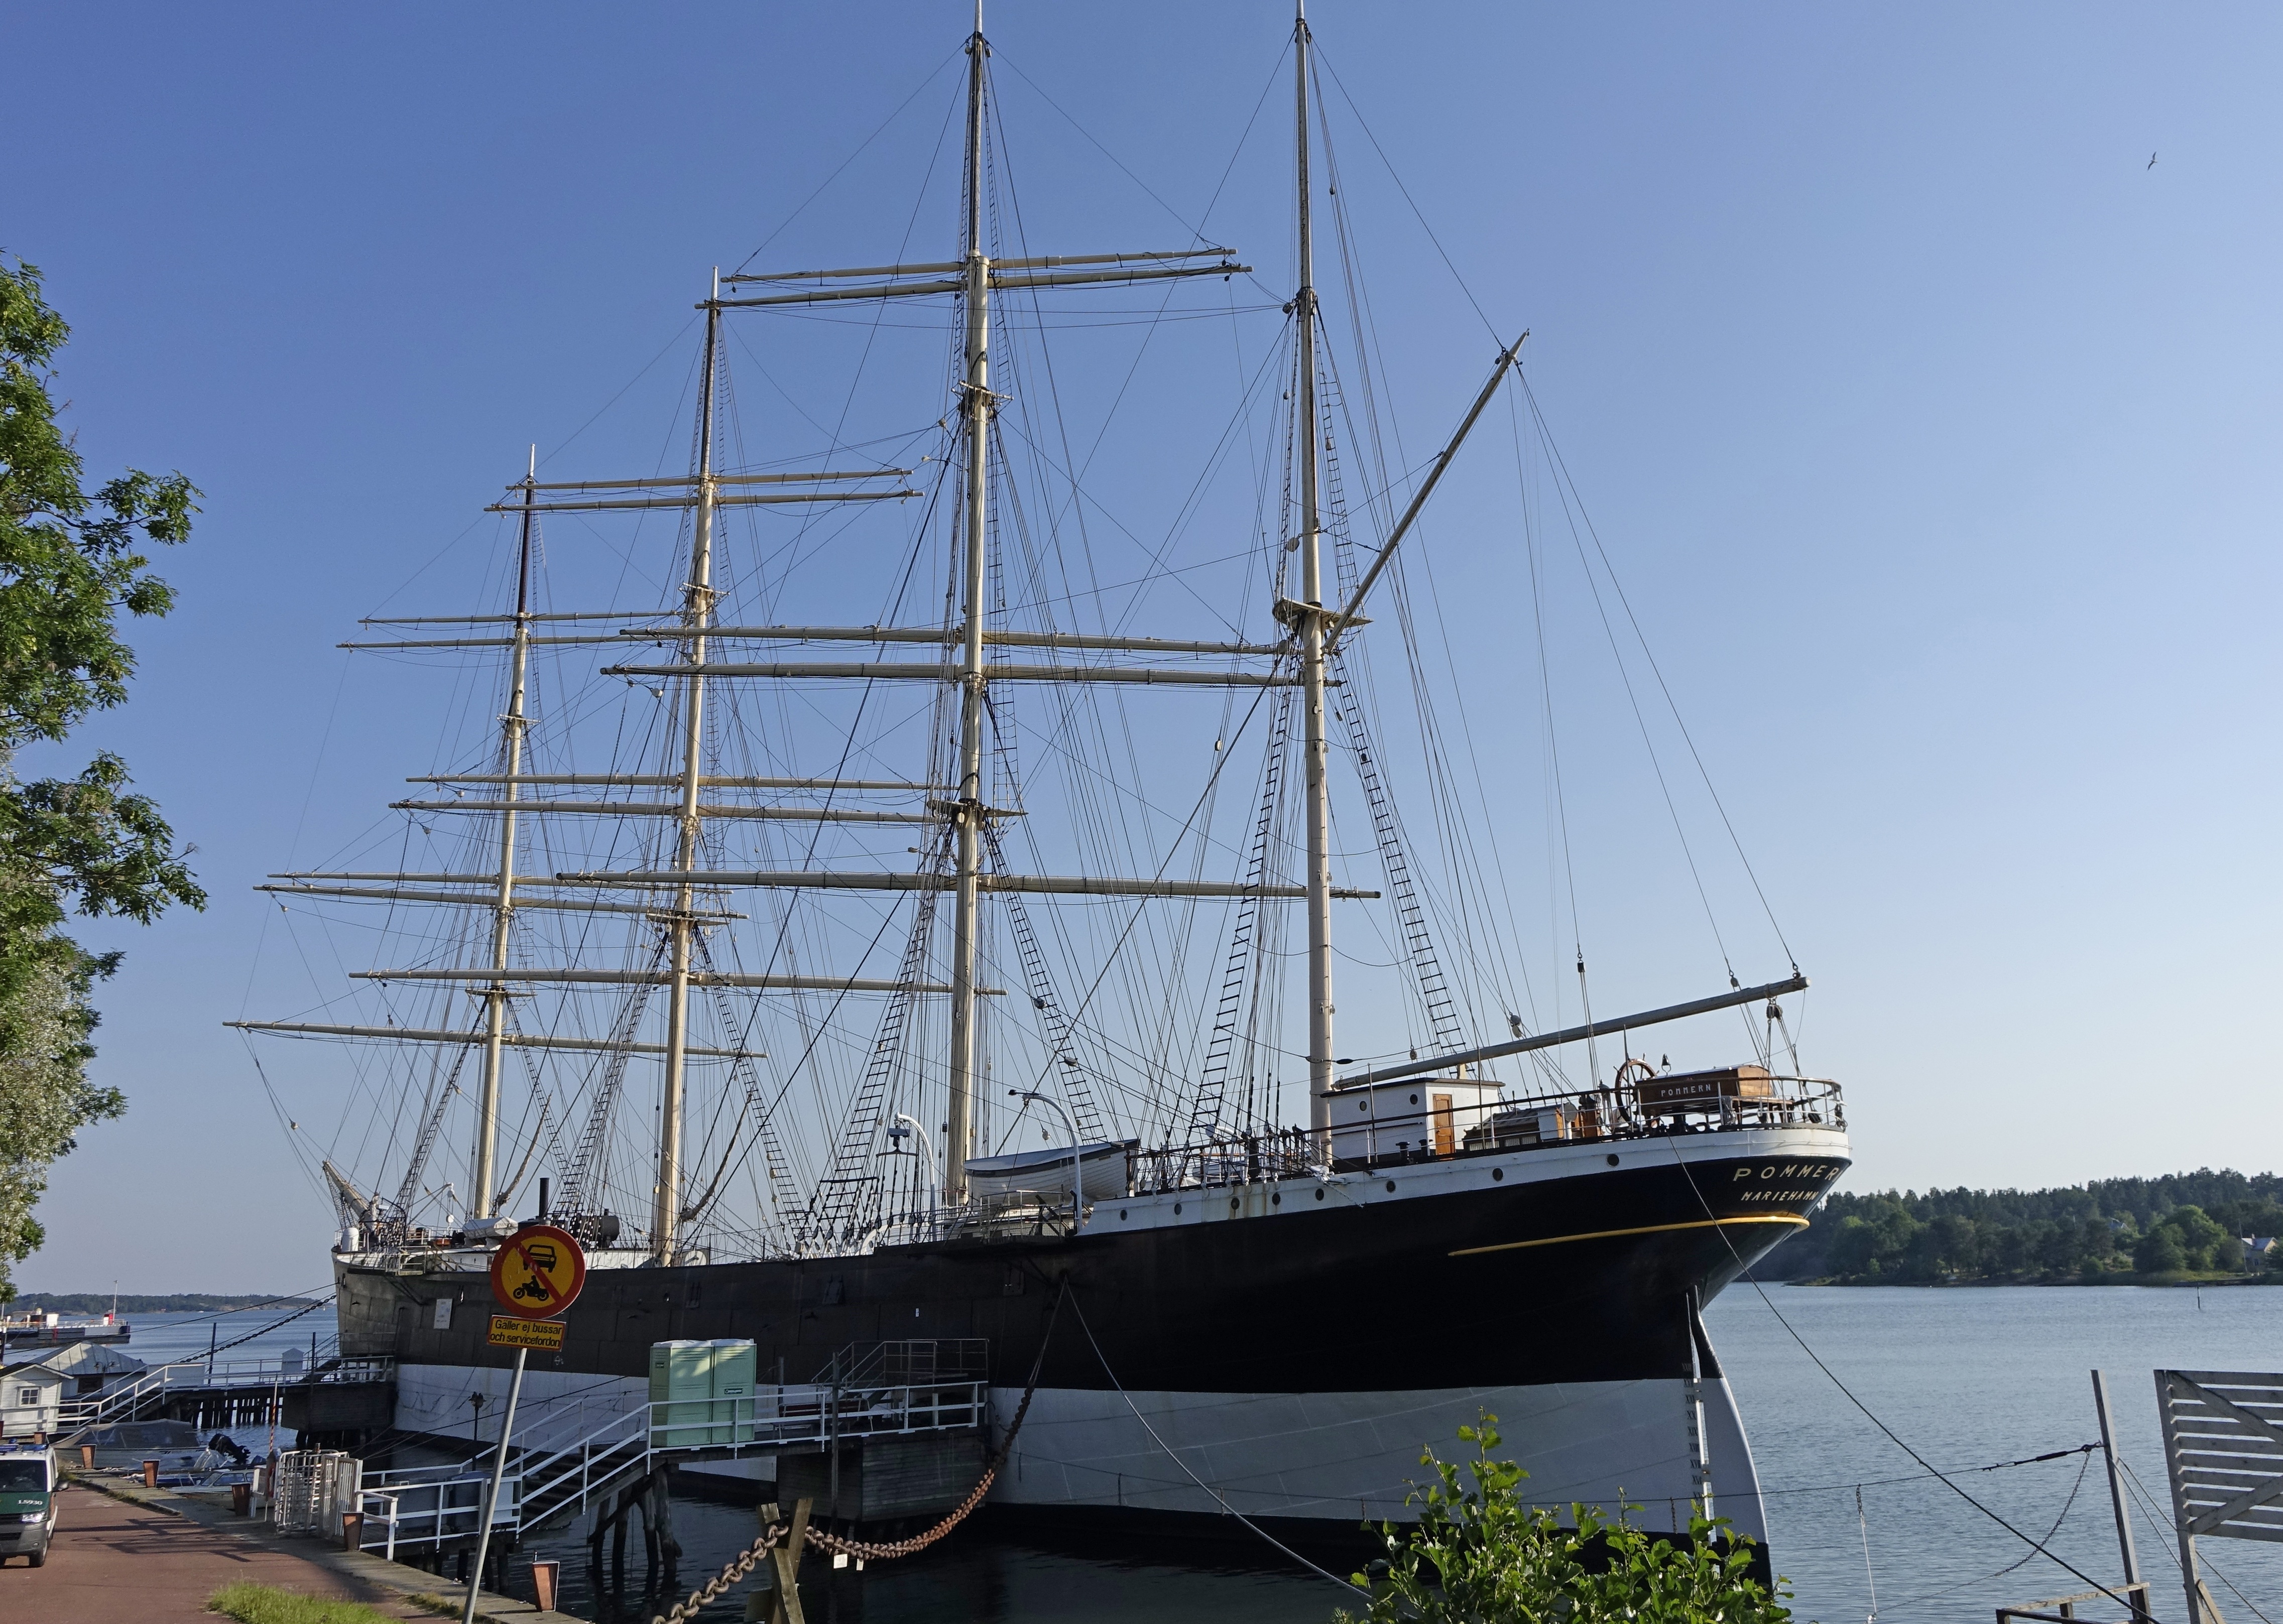
sea, boat, ship, vehicle, mast, sailboat, sail, sailing vessel, watercraft, schooner, windjammer, barque, pomeranian, brig, sailing ship, fishing vessel, tall ship, galleon, four master, caravel, brigantine